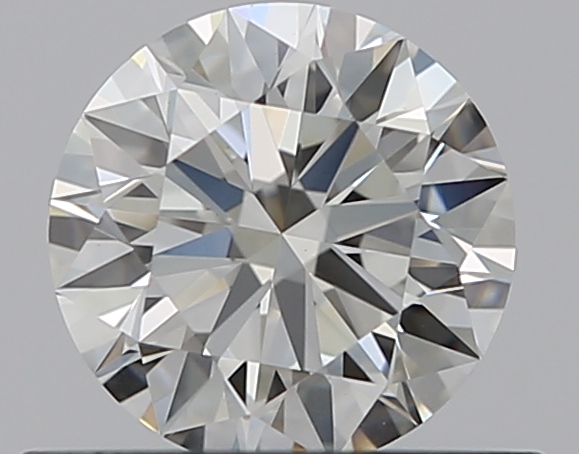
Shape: round
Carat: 0.53
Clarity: VVS2
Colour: J
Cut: EX
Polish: EX
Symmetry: EX
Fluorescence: M
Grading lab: GIA
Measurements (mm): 5.2 x 5.22 x 3.18